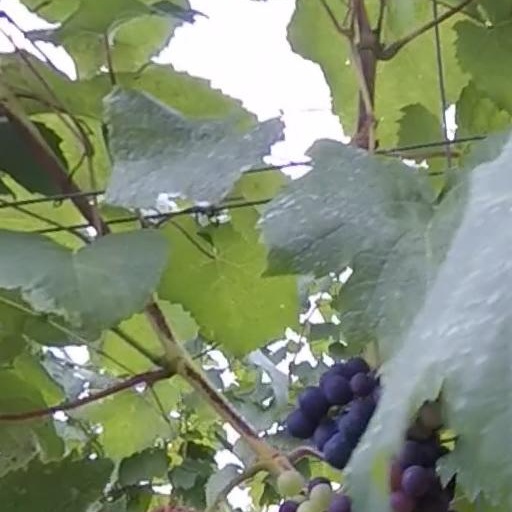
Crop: grape